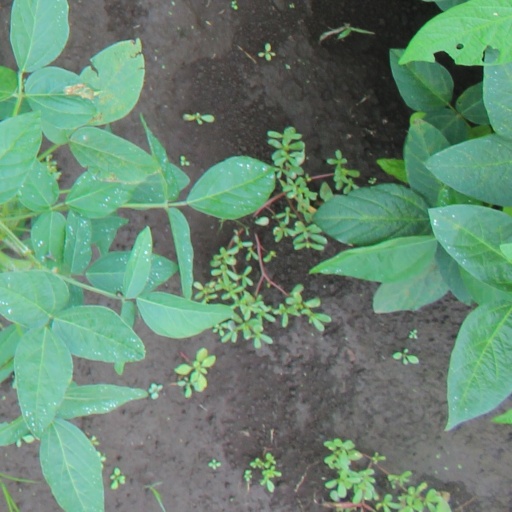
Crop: soybean